John of Béthune (died 1219)

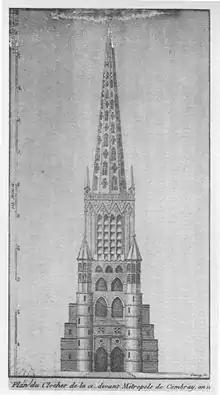
West end of the old cathedral of Cambrai

Born around 1160, presumably at Béthune, he was a younger son of Robert V de Béthune (died 1191), hereditary Lord of Béthune and Advocate of the Abbey of Saint Vaast at Arras, and his wife Alice, daughter of Hugh III, Count of Saint-Pol. His brothers included: